Beatmania IIDX Substream

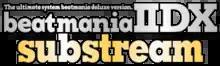

beatmania IIDX substream is a 1999 music video game which had a different songlist and could be linked to a "Dance Dance Revolution" machine for simultaneous play. If either the "Dance Dance Revolution" player or "IIDX" player made mistakes, the other game became more difficult.